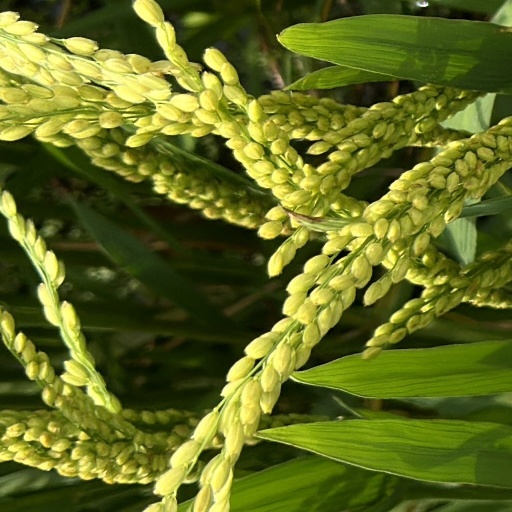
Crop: rice